Armand von Nordmann

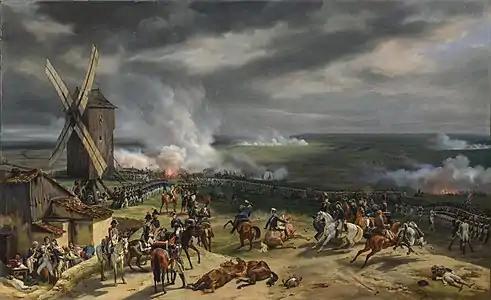
Nordmann switched sides a few months after the Battle of Valmy.

Born at Molsheim in Alsace on 31 August 1759, Nordmann joined the French Army of the Old Regime. After the outbreak of the French Revolution, he remained in the army and rose in rank to become colonel of the "Bercheny" (or "Berczeny") Hussar Regiment. He fought under Charles François Dumouriez and François Christophe Kellermann at the Battle of Valmy on 20 September 1792. In early 1793, he defected to the Austrians with two squadrons of his regiment. Afterward, he led the cavalry of the émigré Bourbon Legion in Germany until the end of the War of the First Coalition in 1797. Napoleon Bonaparte always called Nordmann the "Alsatian traitor".